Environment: real
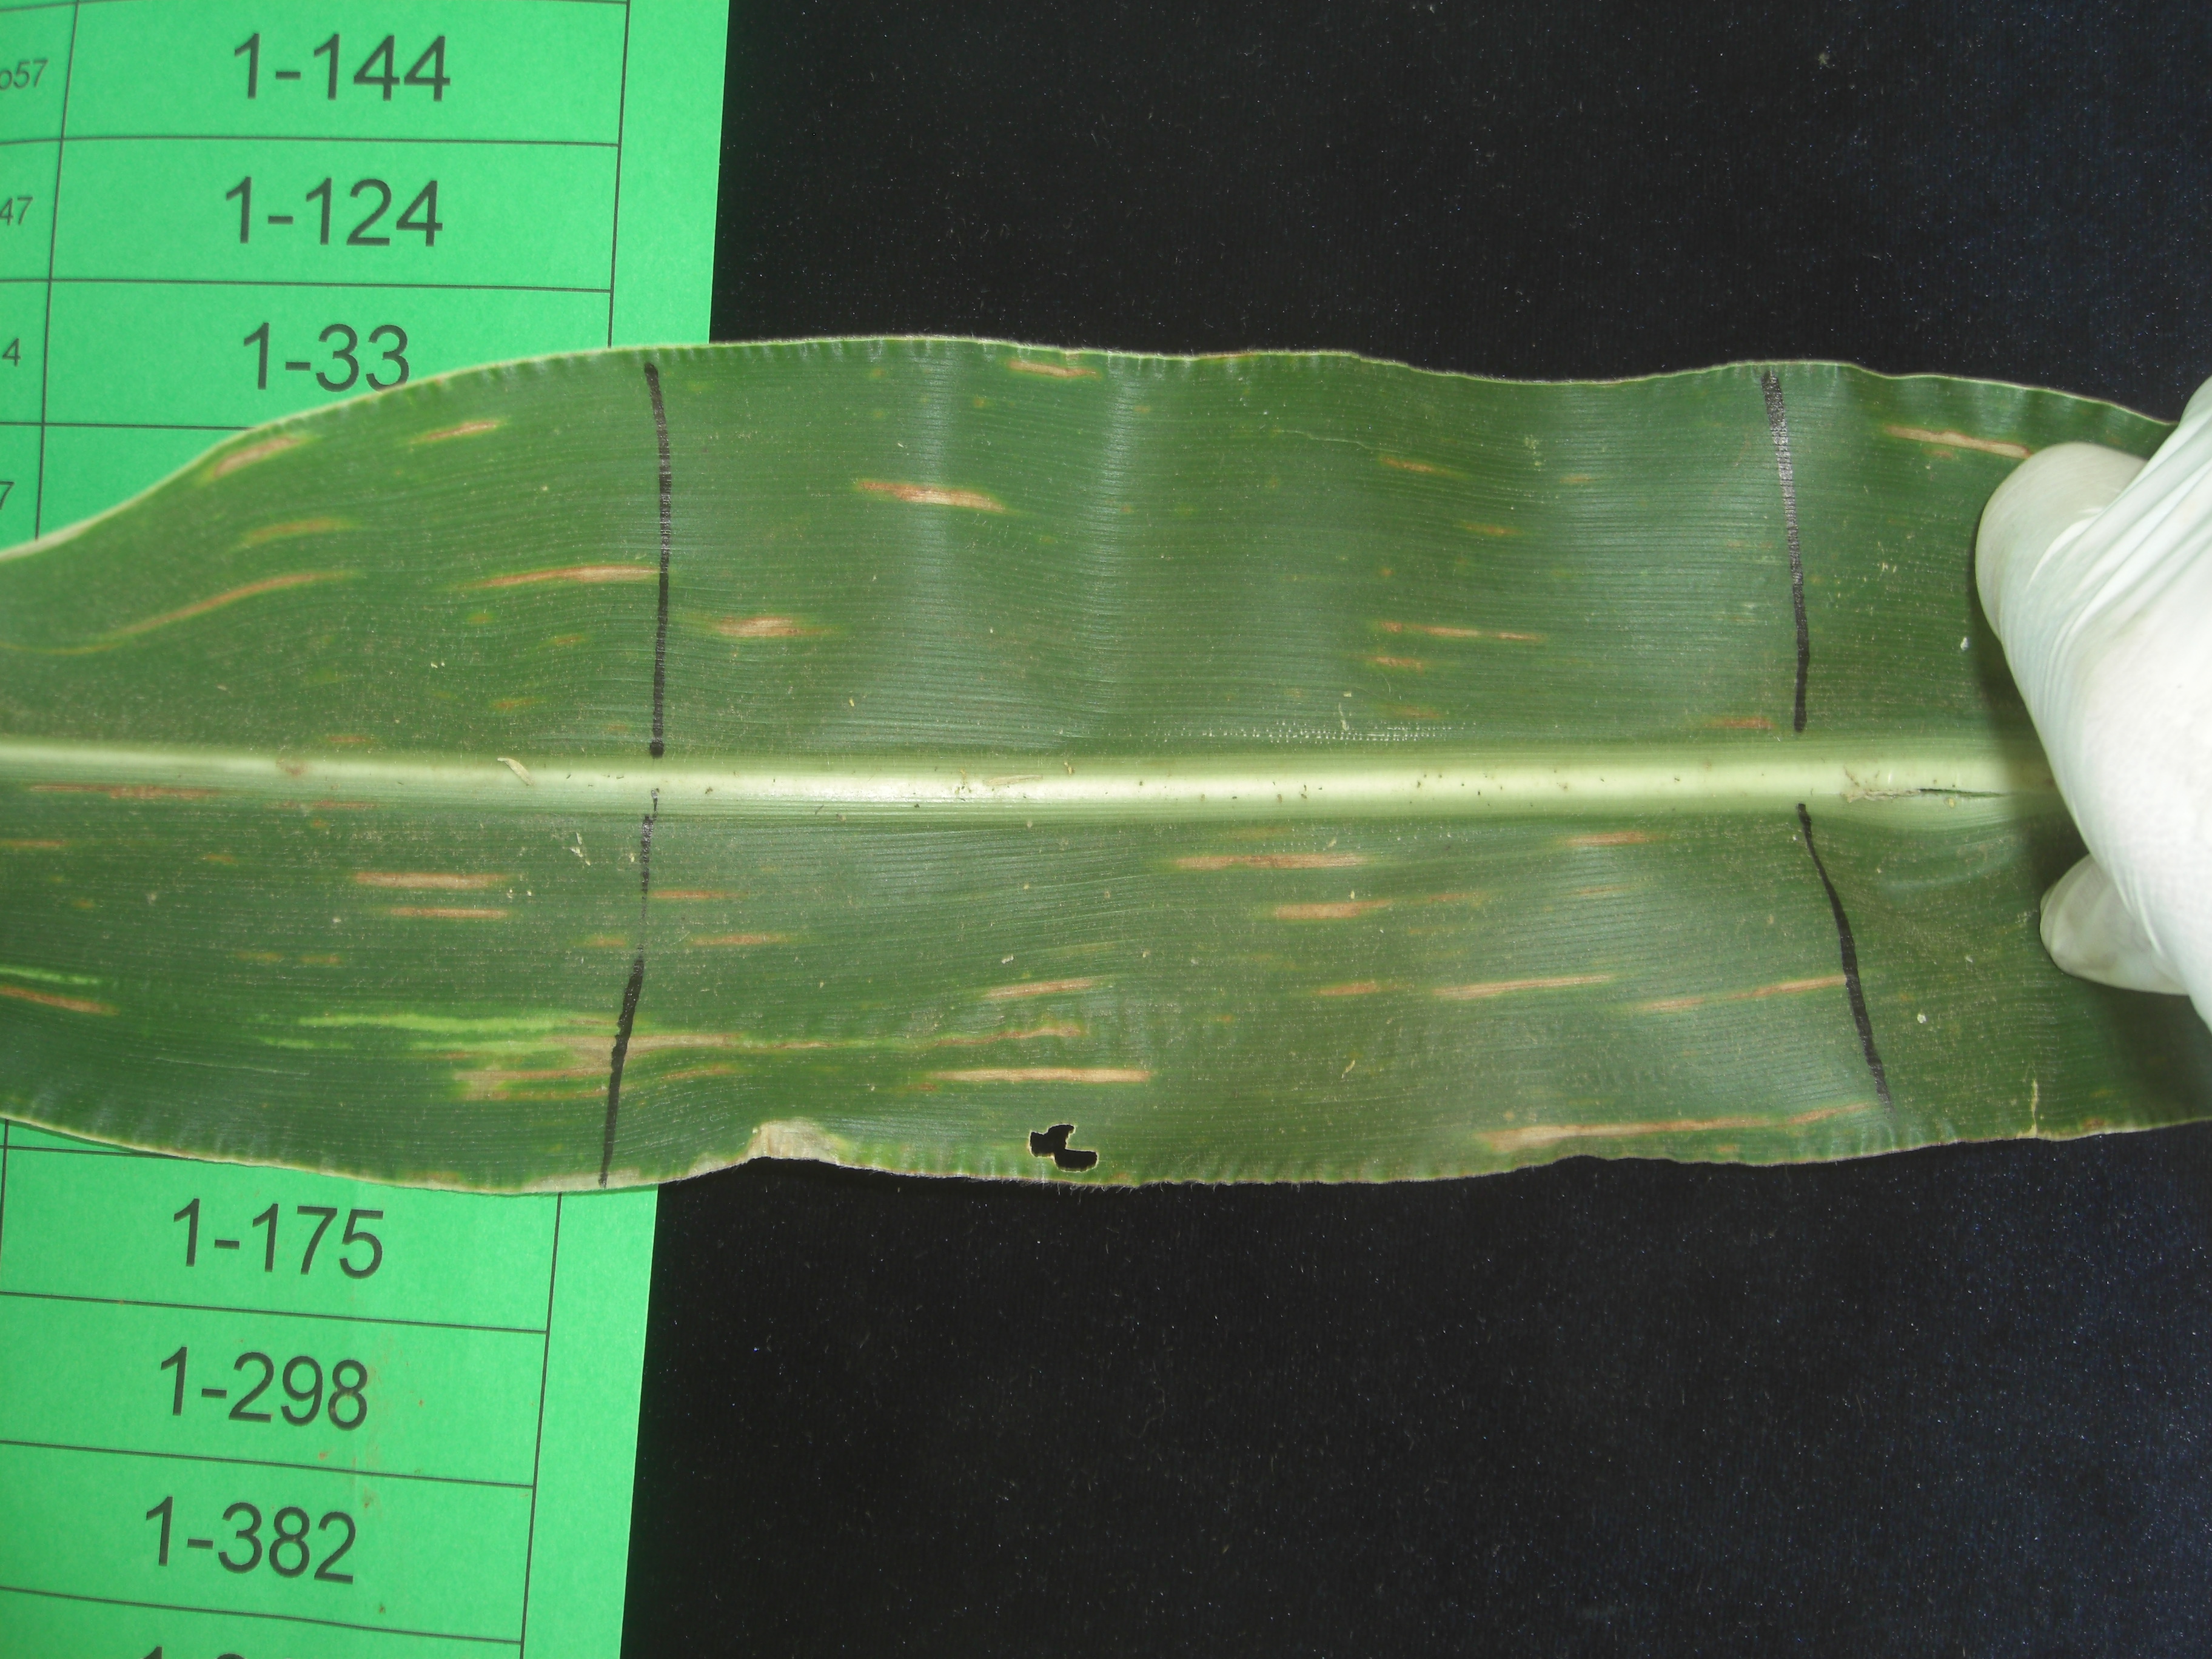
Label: gray_leaf_spot